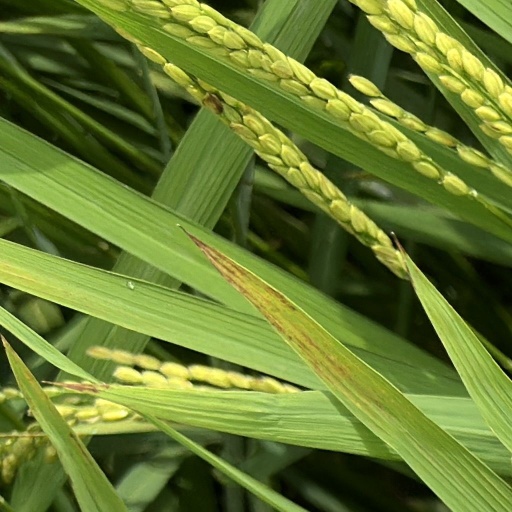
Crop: rice